Typhoon Haikui (2012)

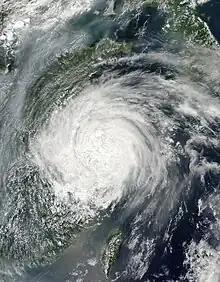
Severe Tropical Storm Haikui over Eastern China on August 8

On August 7, officials in Shanghai closed all parks, banned outdoor activities, canceled summer classes, and suspended outdoor construction. At least 200,000 in the city alone were evacuated and another 256,000 were relocated in neighboring Zhejiang Province. Port officials also called 30,000 ships back to shore to ride out the storm. Throughout the country, an estimated one million people were evacuated ahead of the storm's arrival. In Anhui Province, officials temporarily closed access to the Huangshan mountain range, a UNESCO World Heritage Site. Approximately 19,000 people in the area were also evacuated due to the threat of high winds and heavy rain.